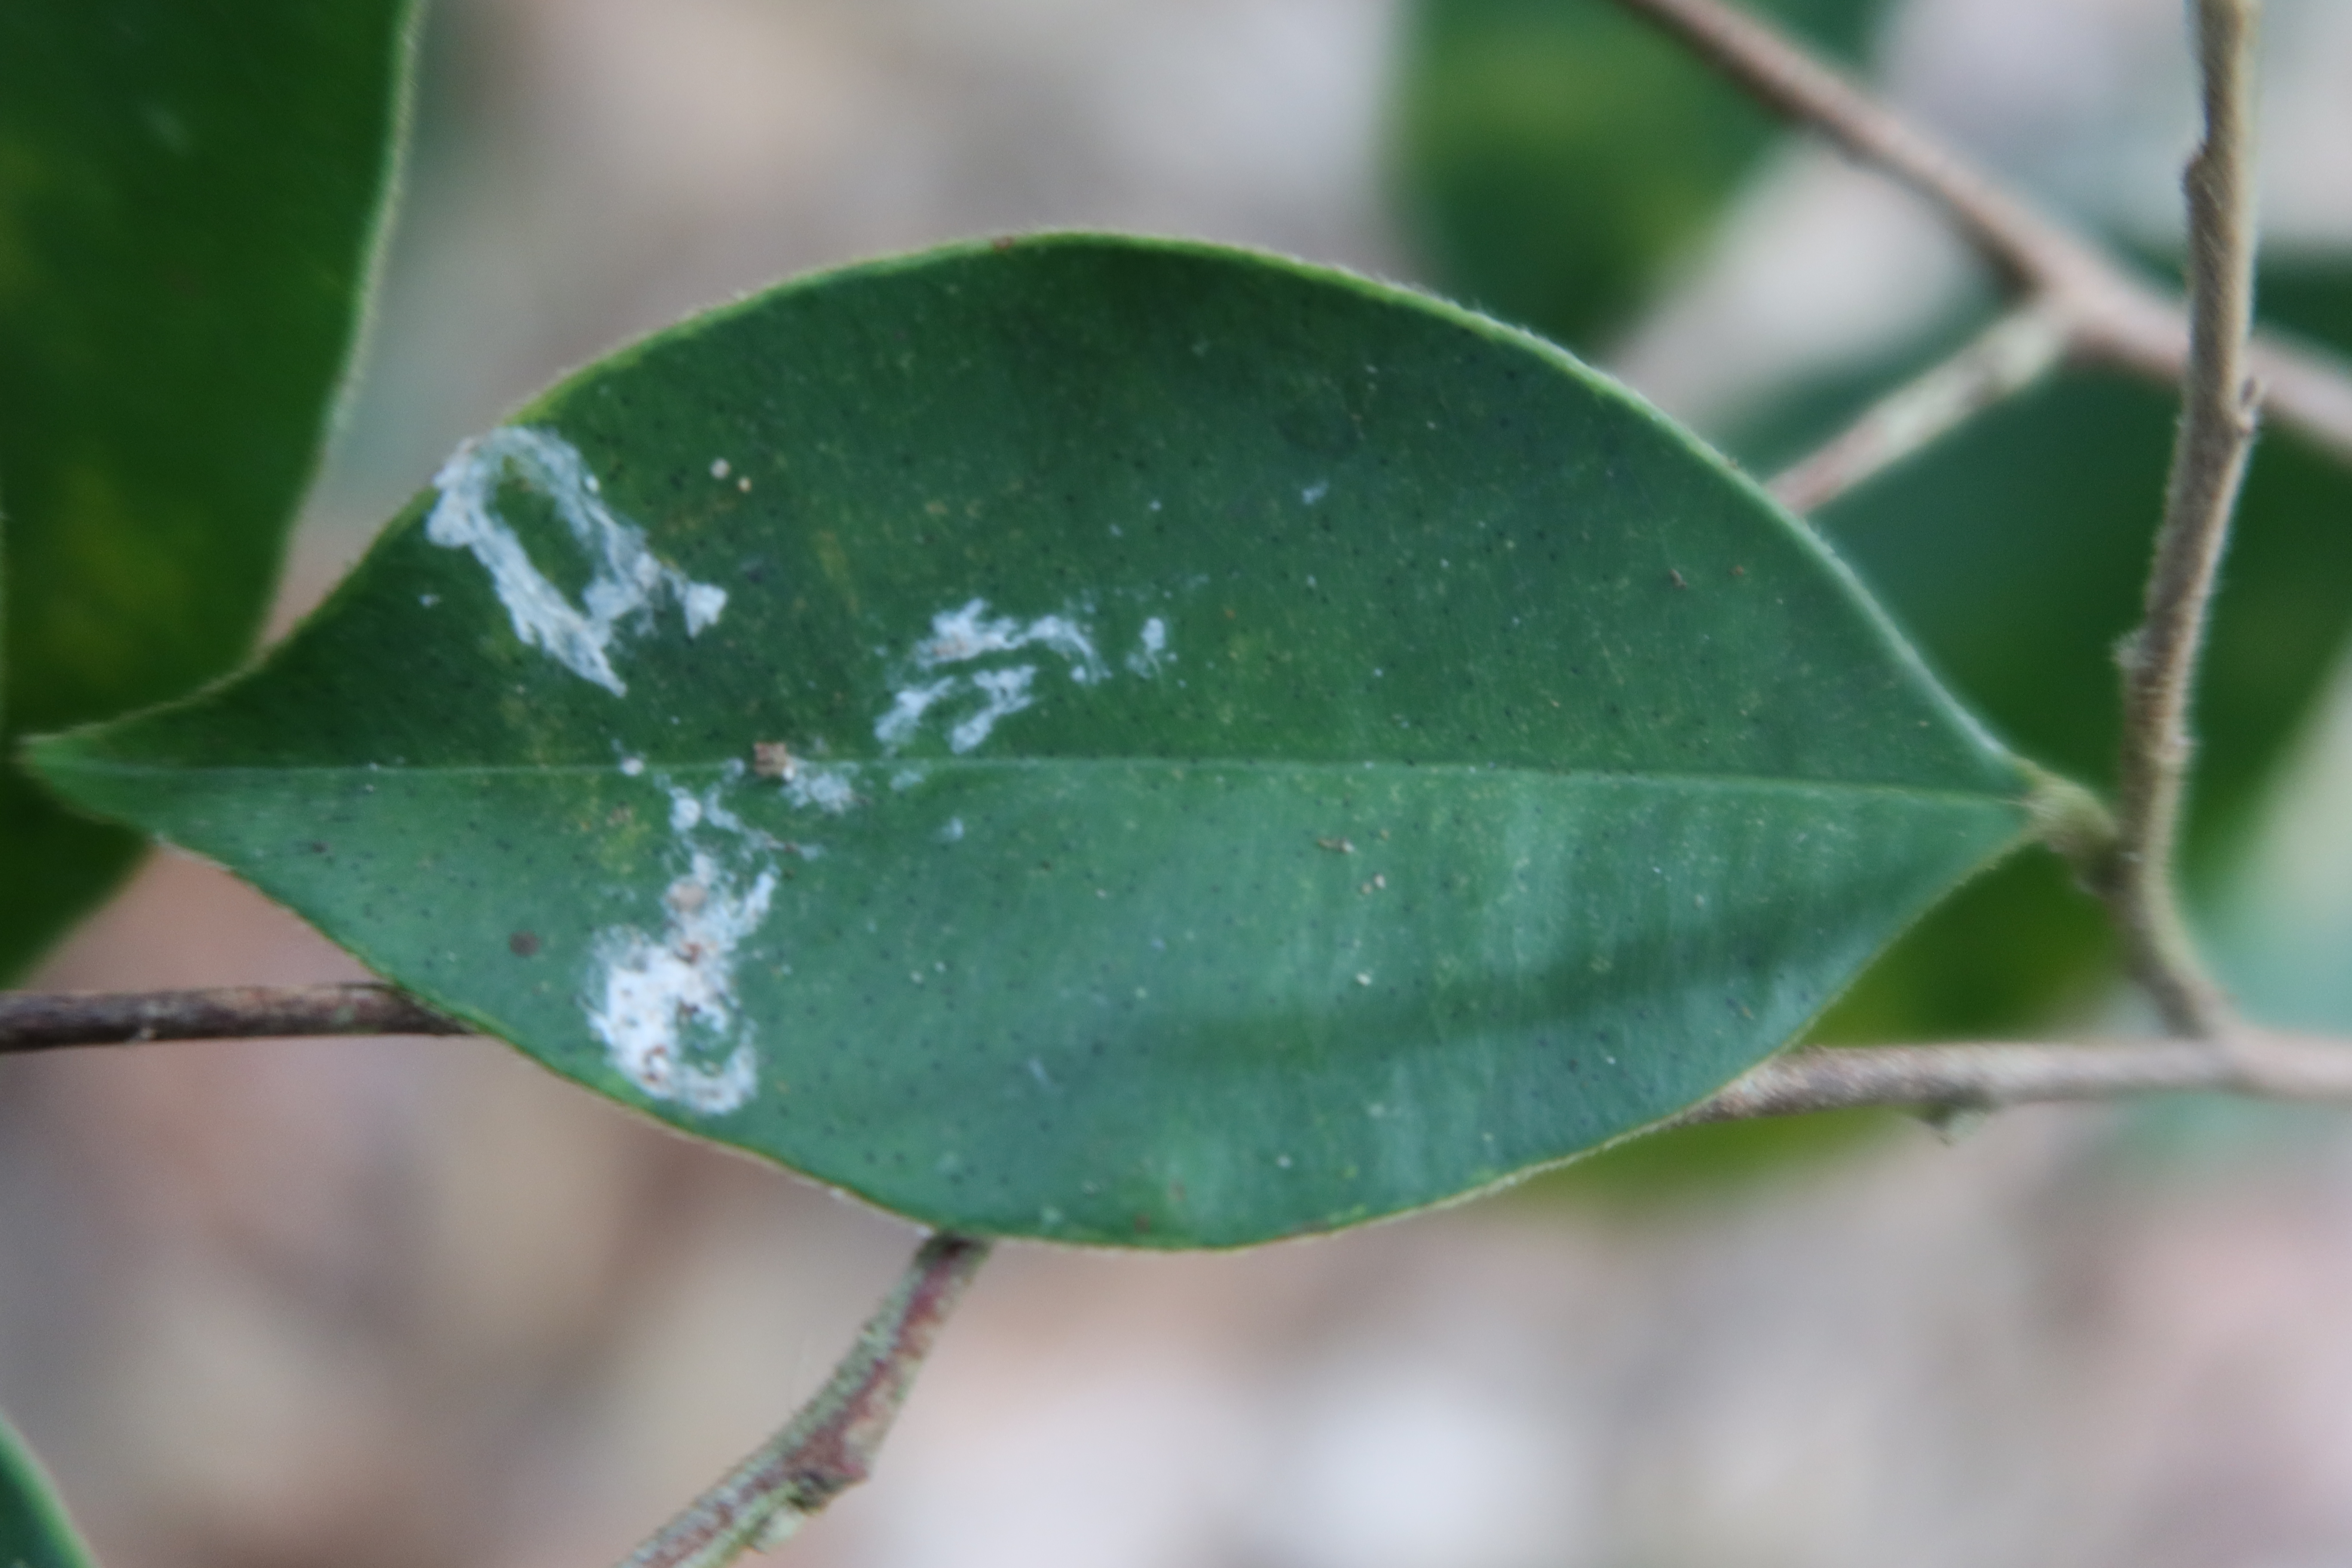
Label: Powdery mildew